Southern Leyte

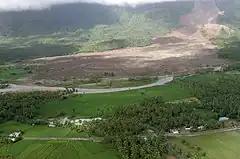
2006 Southern Leyte mudslide

On February 17, 2006, several mudslides caused by heavy rains, amounting over , and a minor earthquake destroyed at least one town and many commercial and residential infrastructures, leaving hundreds dead. The municipality of Saint Bernard was one of the worst hit areas with 23 confirmed deaths, up to 200 estimated deaths and another 1,500 missing. Barangay Guinsaugon, a mountain village on the said municipality with 2,500 people, was almost completely destroyed, killing 1,800 of its 1,857 residents. Many rescuers from national and international responded to the incident. However, rescue efforts were greatly hampered by poor road conditions and lack of heavy equipment. Survivors also reported lack of coordination of rescue efforts. The few handful of Guinsaugon citizens which escaped the mudslide were put up in emergency shelters without adequate nutrition and care despite the National Government collecting millions of dollars worth of donations.